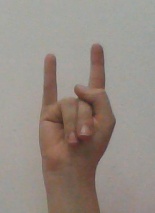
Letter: la